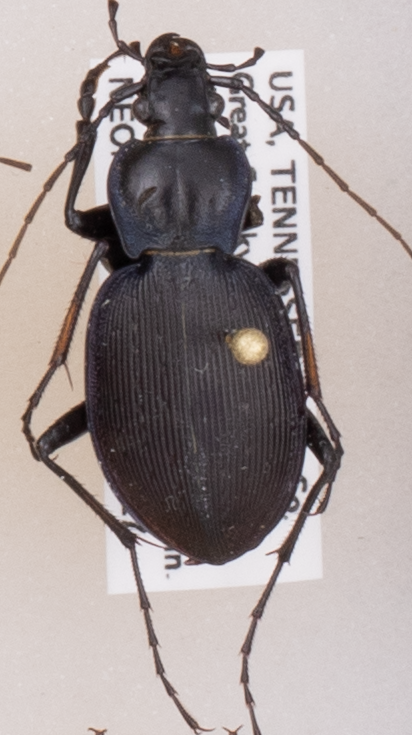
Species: Carabus goryi
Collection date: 2017-06-27
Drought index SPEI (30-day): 0.534
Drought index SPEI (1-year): -0.62
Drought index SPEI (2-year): -0.48